BRP Rajah Humabon

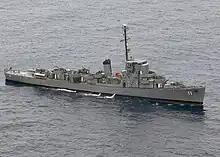
BRP "Rajah Humabon" c. 2009

Remained laid-up in Japan, she was transferred to the Philippine government on 13 September 1976 and was Transferred as an Excess Defense Article on 23 December 1978. As a Philippine Navy ship, she was named RPS "Rajah Humabon" (PS-78), and was towed to South Korea for an extensive refit and modernization in 1979. During this period South Korea also turned over two of their own ex-USN "Cannon"-class ships to the US Navy in 1977, namely the "Kyong Ki" (DE-71) / and "Kang Won" (DE-72) / . These were also turned-over by the US to the Philippine government, which were later on cannibalized for use as parts hulk to upgrade and repair the "Rajah Humabon" and her sister ship .